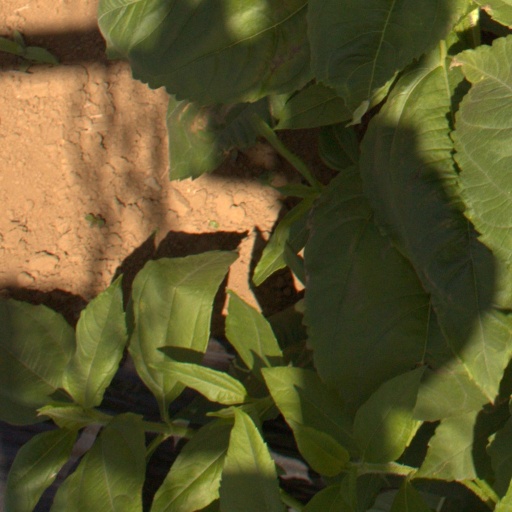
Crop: Jerusalem artichoke